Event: Nepal Earthquake
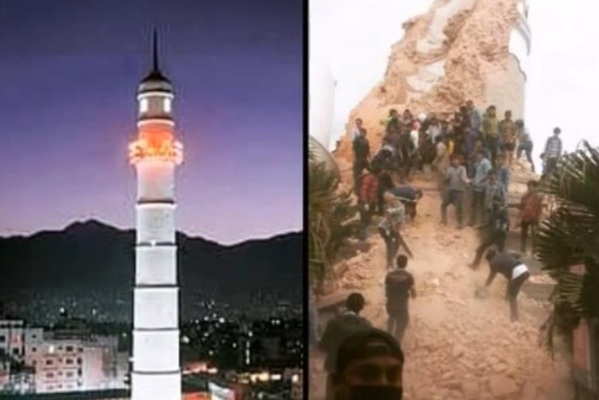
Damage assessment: damage